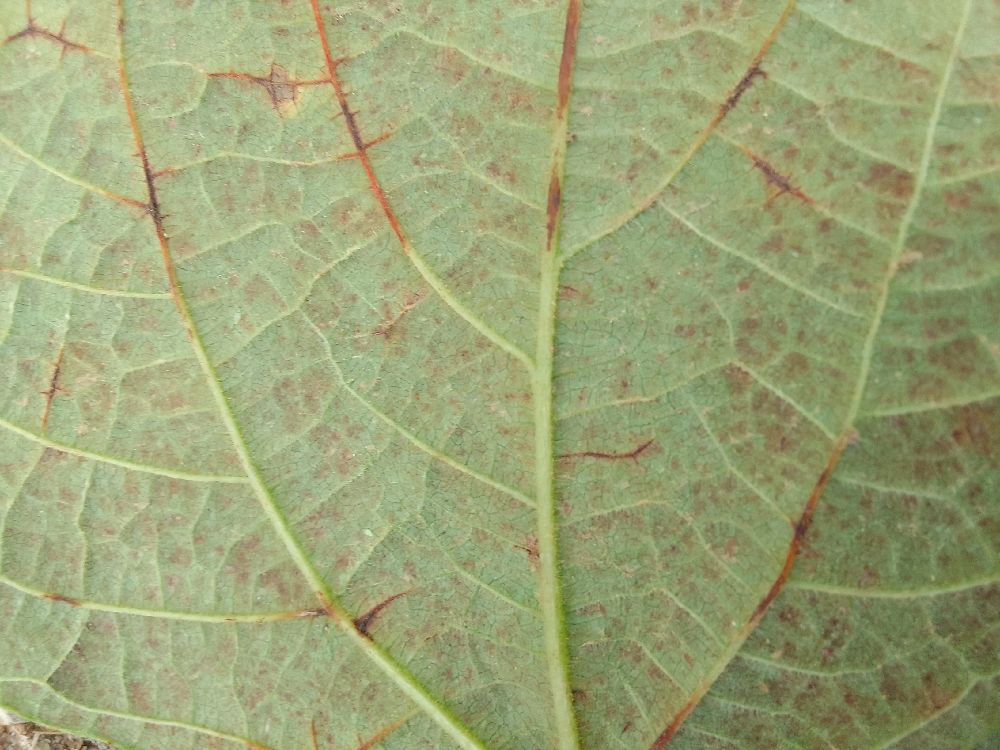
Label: anthracnose